2013 Bahrain GP2 Series round

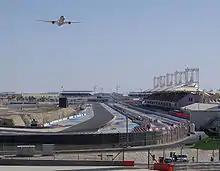
Bahrain International Circuit, where the race was held.

The 2013 Bahrain GP2 Series round was the second of eleven scheduled events in 2013. It was held on 20 and 21 April 2013 at the Bahrain International Circuit in Sakhir, and supported the 2013 Bahrain Grand Prix. Tyre supplier Pirelli brought the yellow-banded soft compound tyres and the orange-banded hard dry compound tyres to the race.